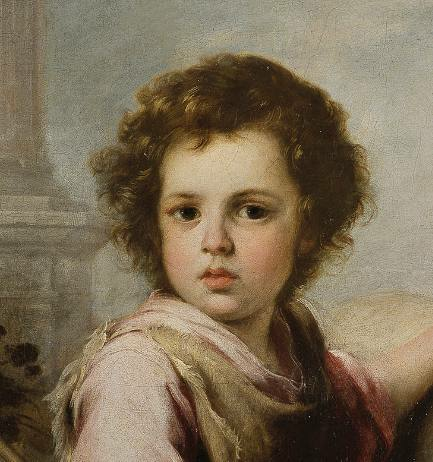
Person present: No